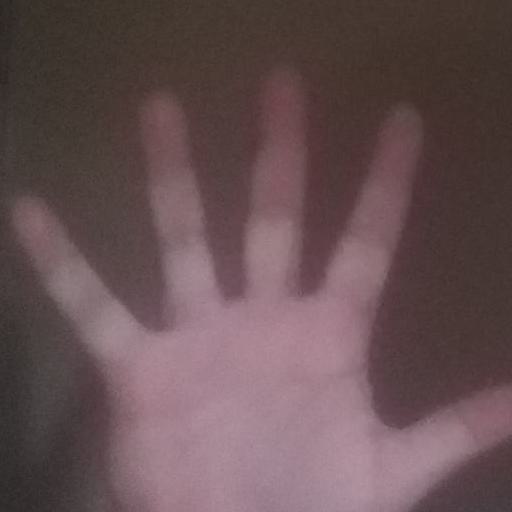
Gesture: palm